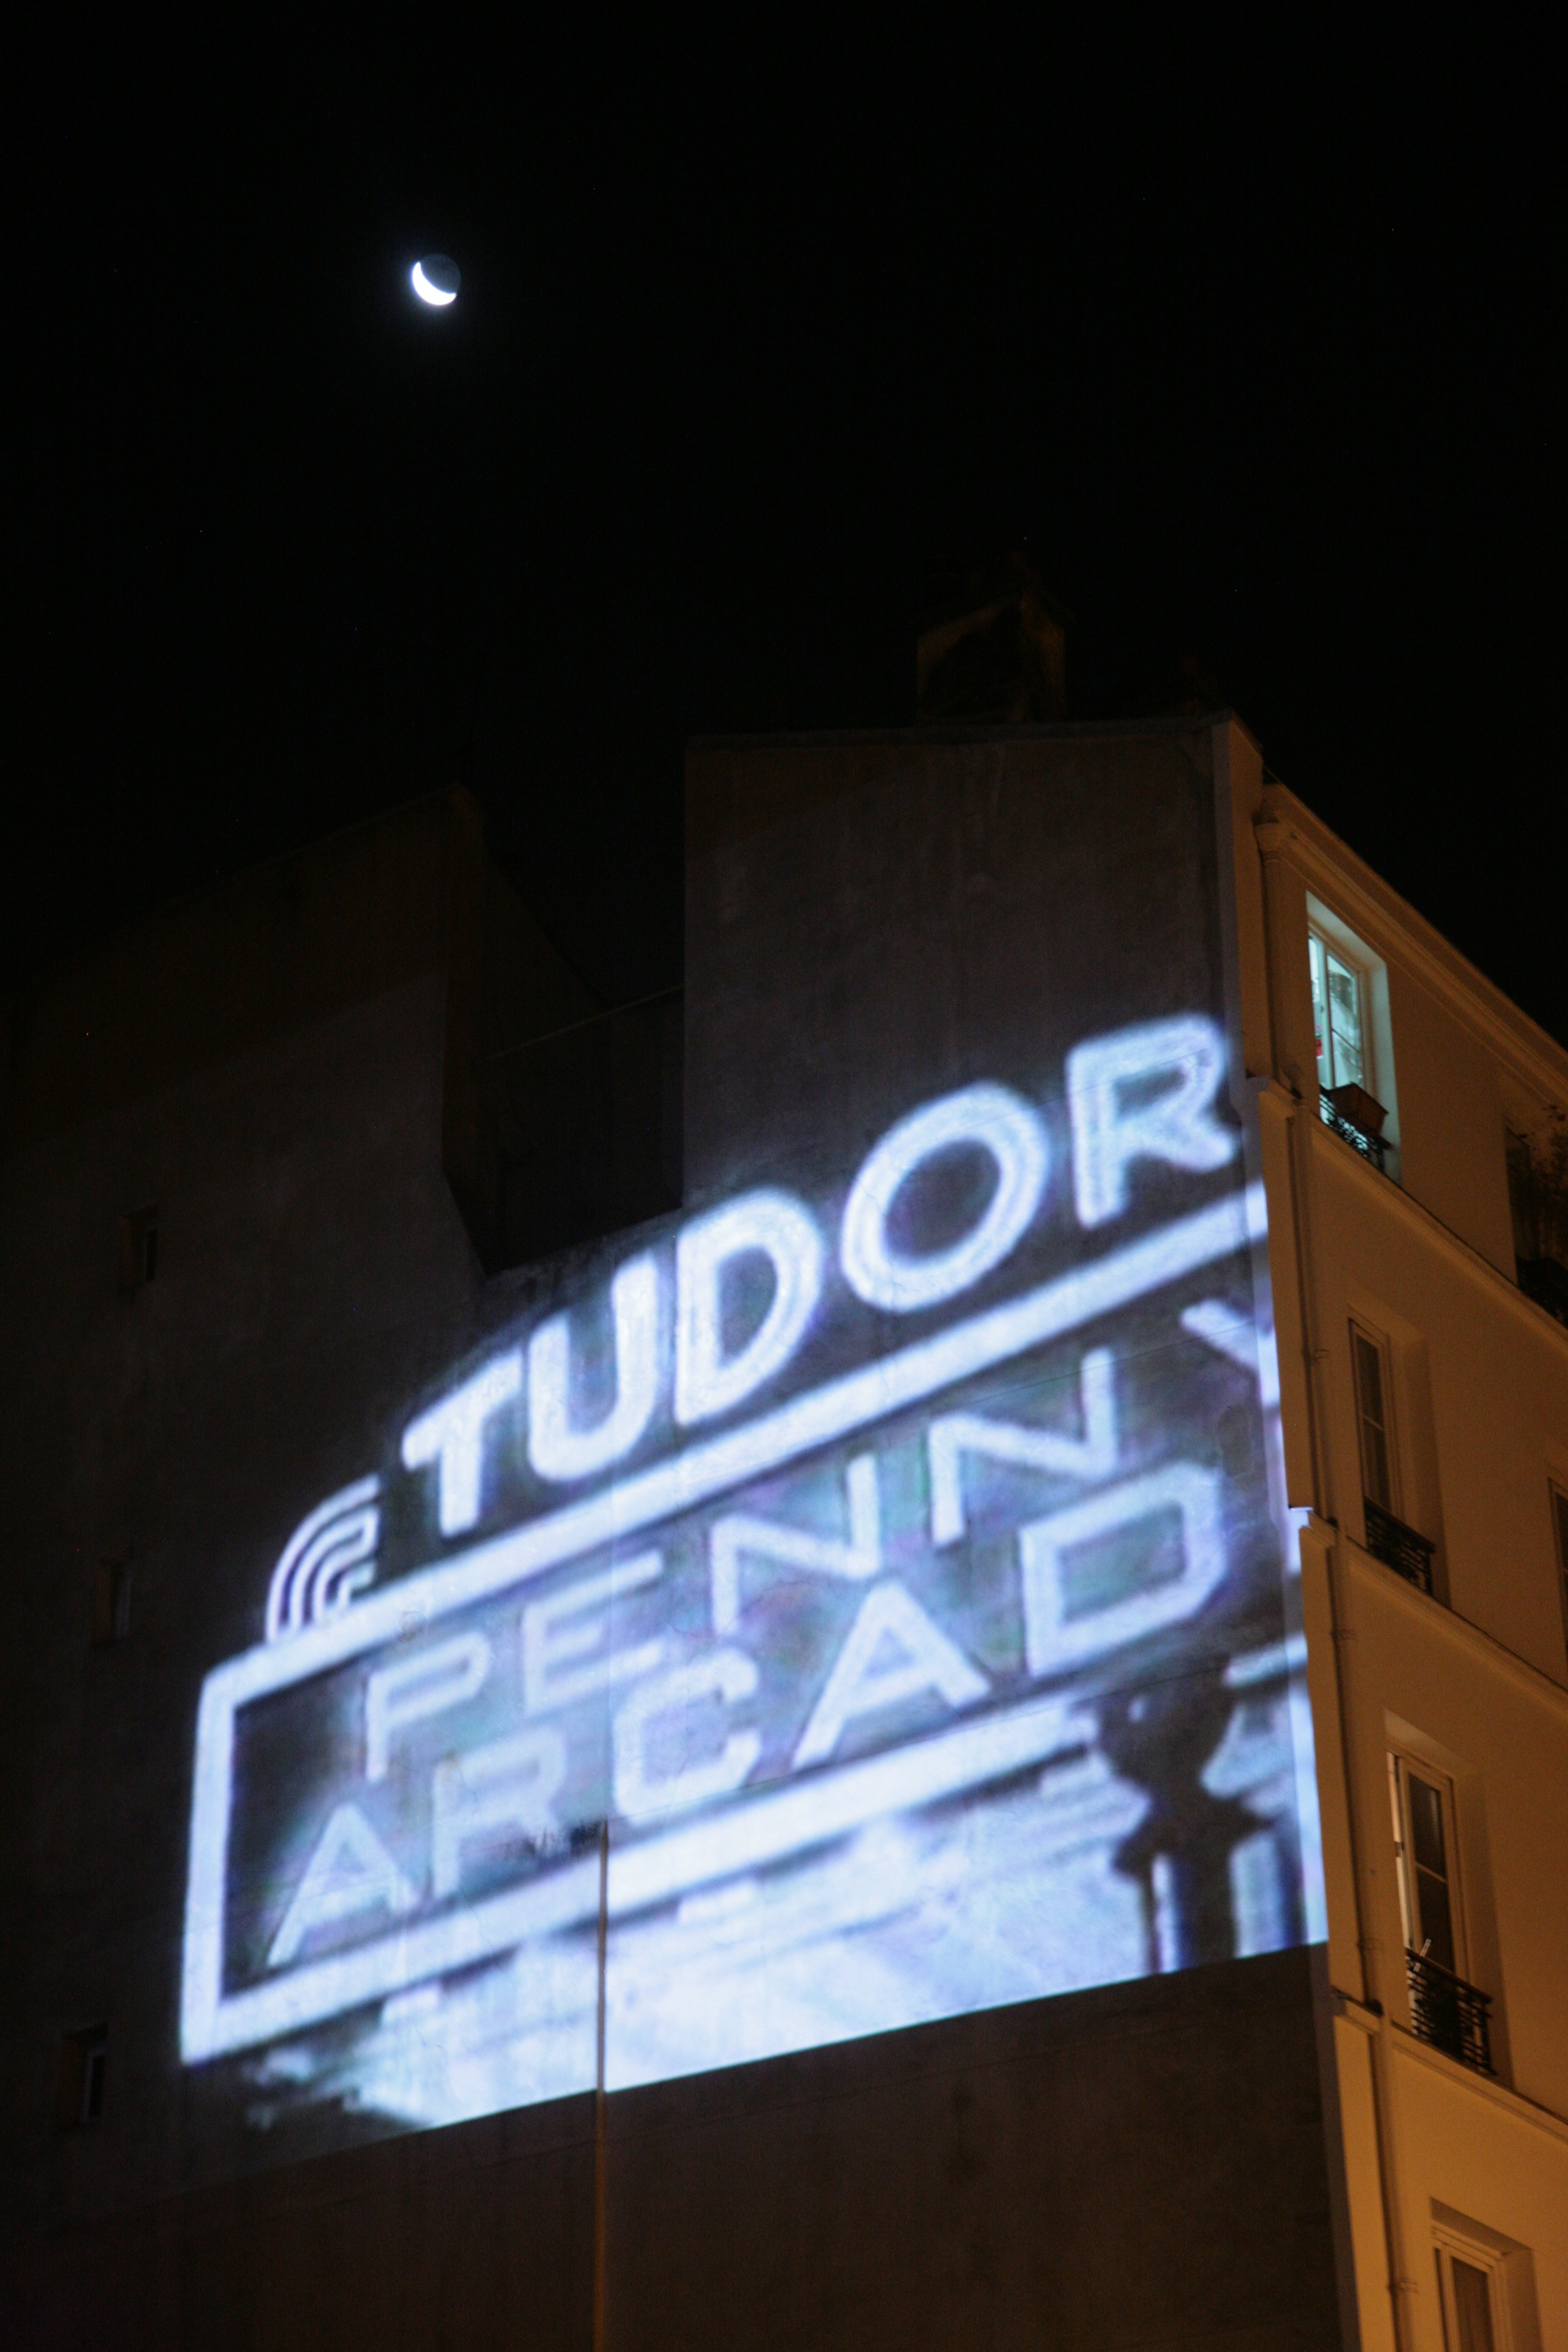
light, night, number, building, paris, france, sign, signage, lighting, moon, neon, neon sign, art, cool image, lune, batiment, theworldisyours, nightshot, shape, cabaret, parigi, belleville, nuitblanche, videoinstallation, parijs, whitenight, pary, ruedelafontaineauroi, installationvideo, nuitblanche2010, hakimaeldjoudi